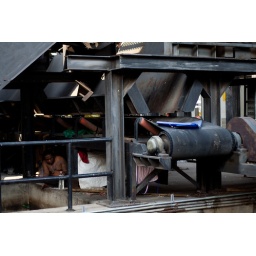
This guy was living under Bangkok's sky train and above the river...